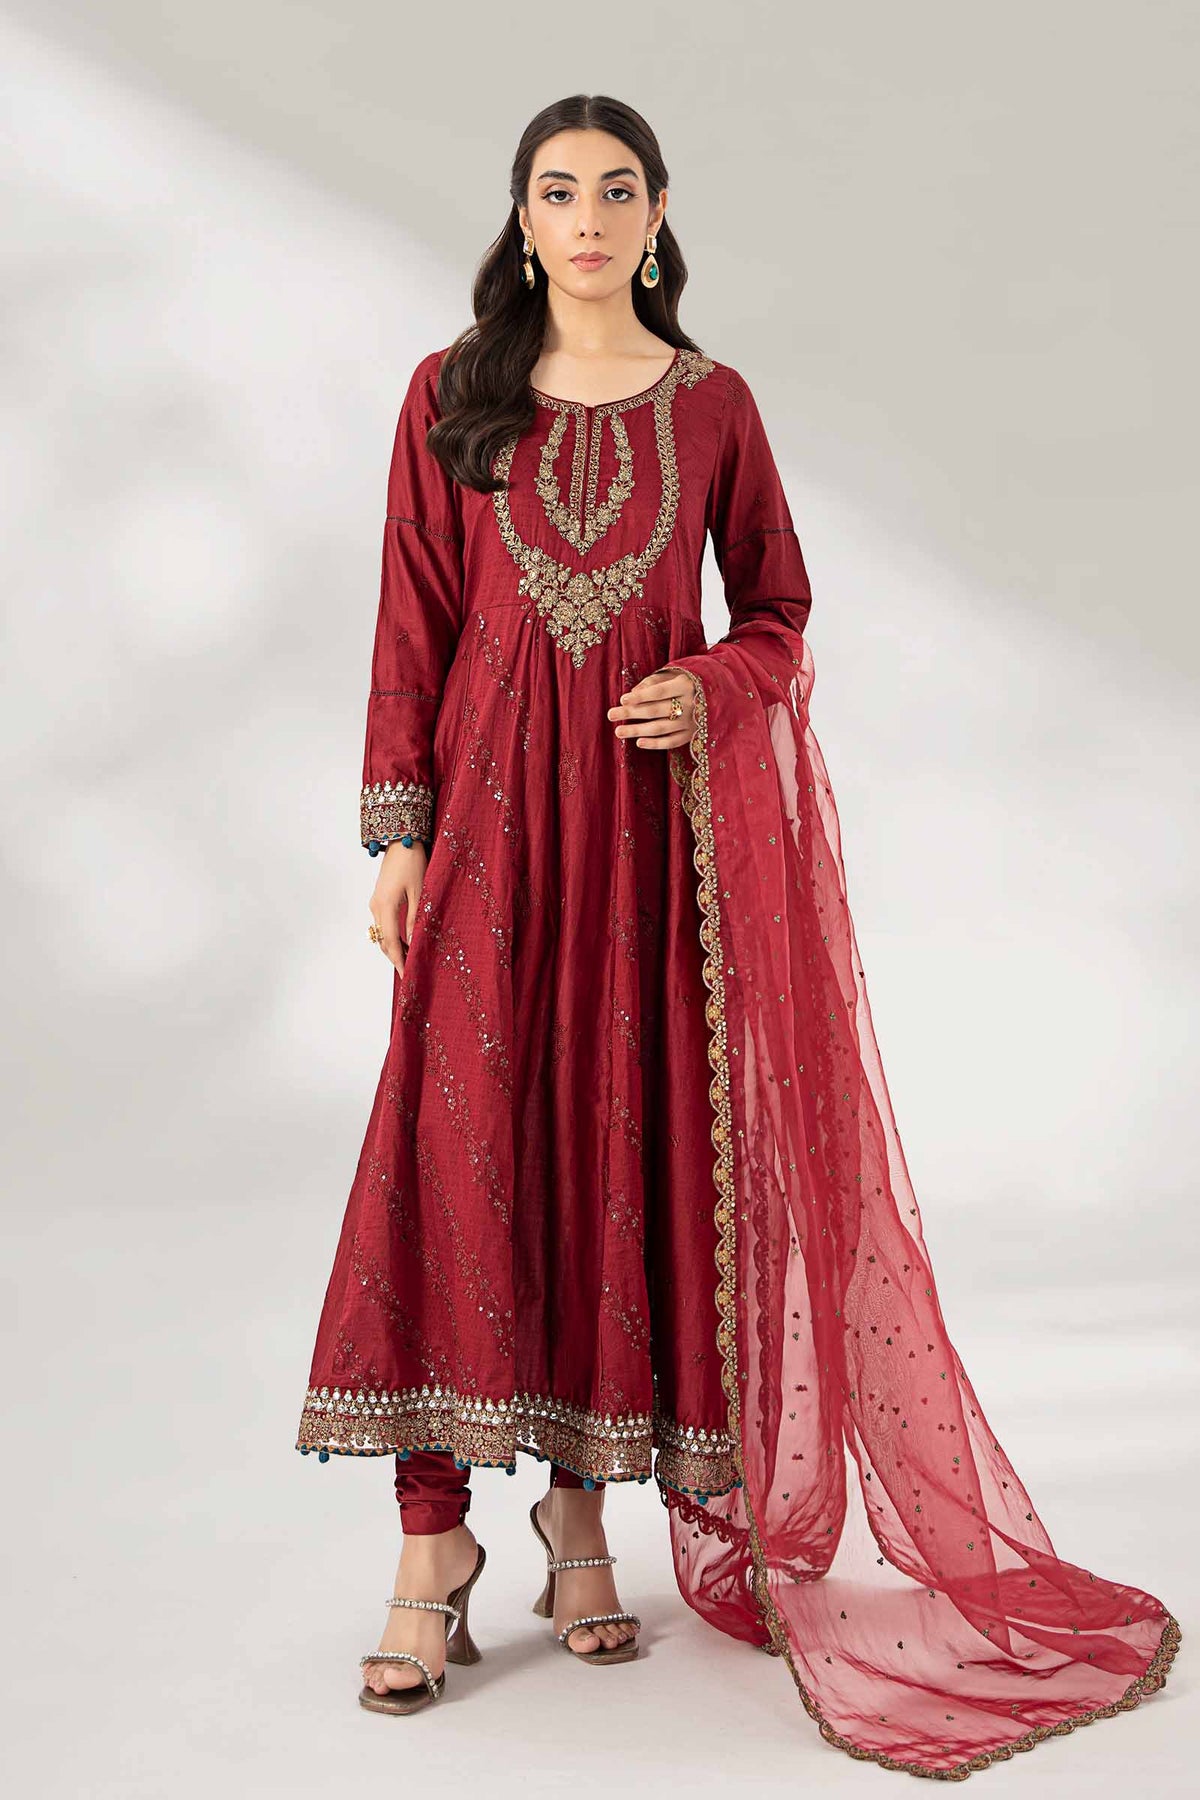
burgundy embroidered georgette salwar